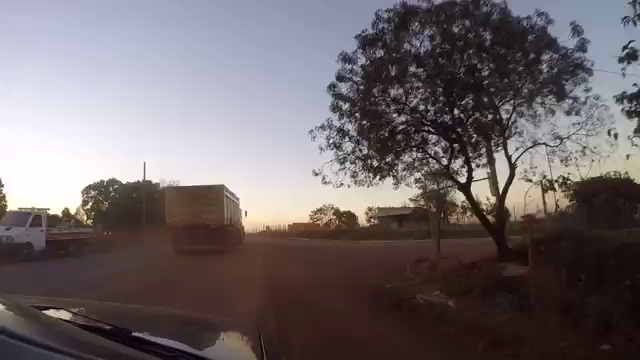
Fire: no
Smoke: no